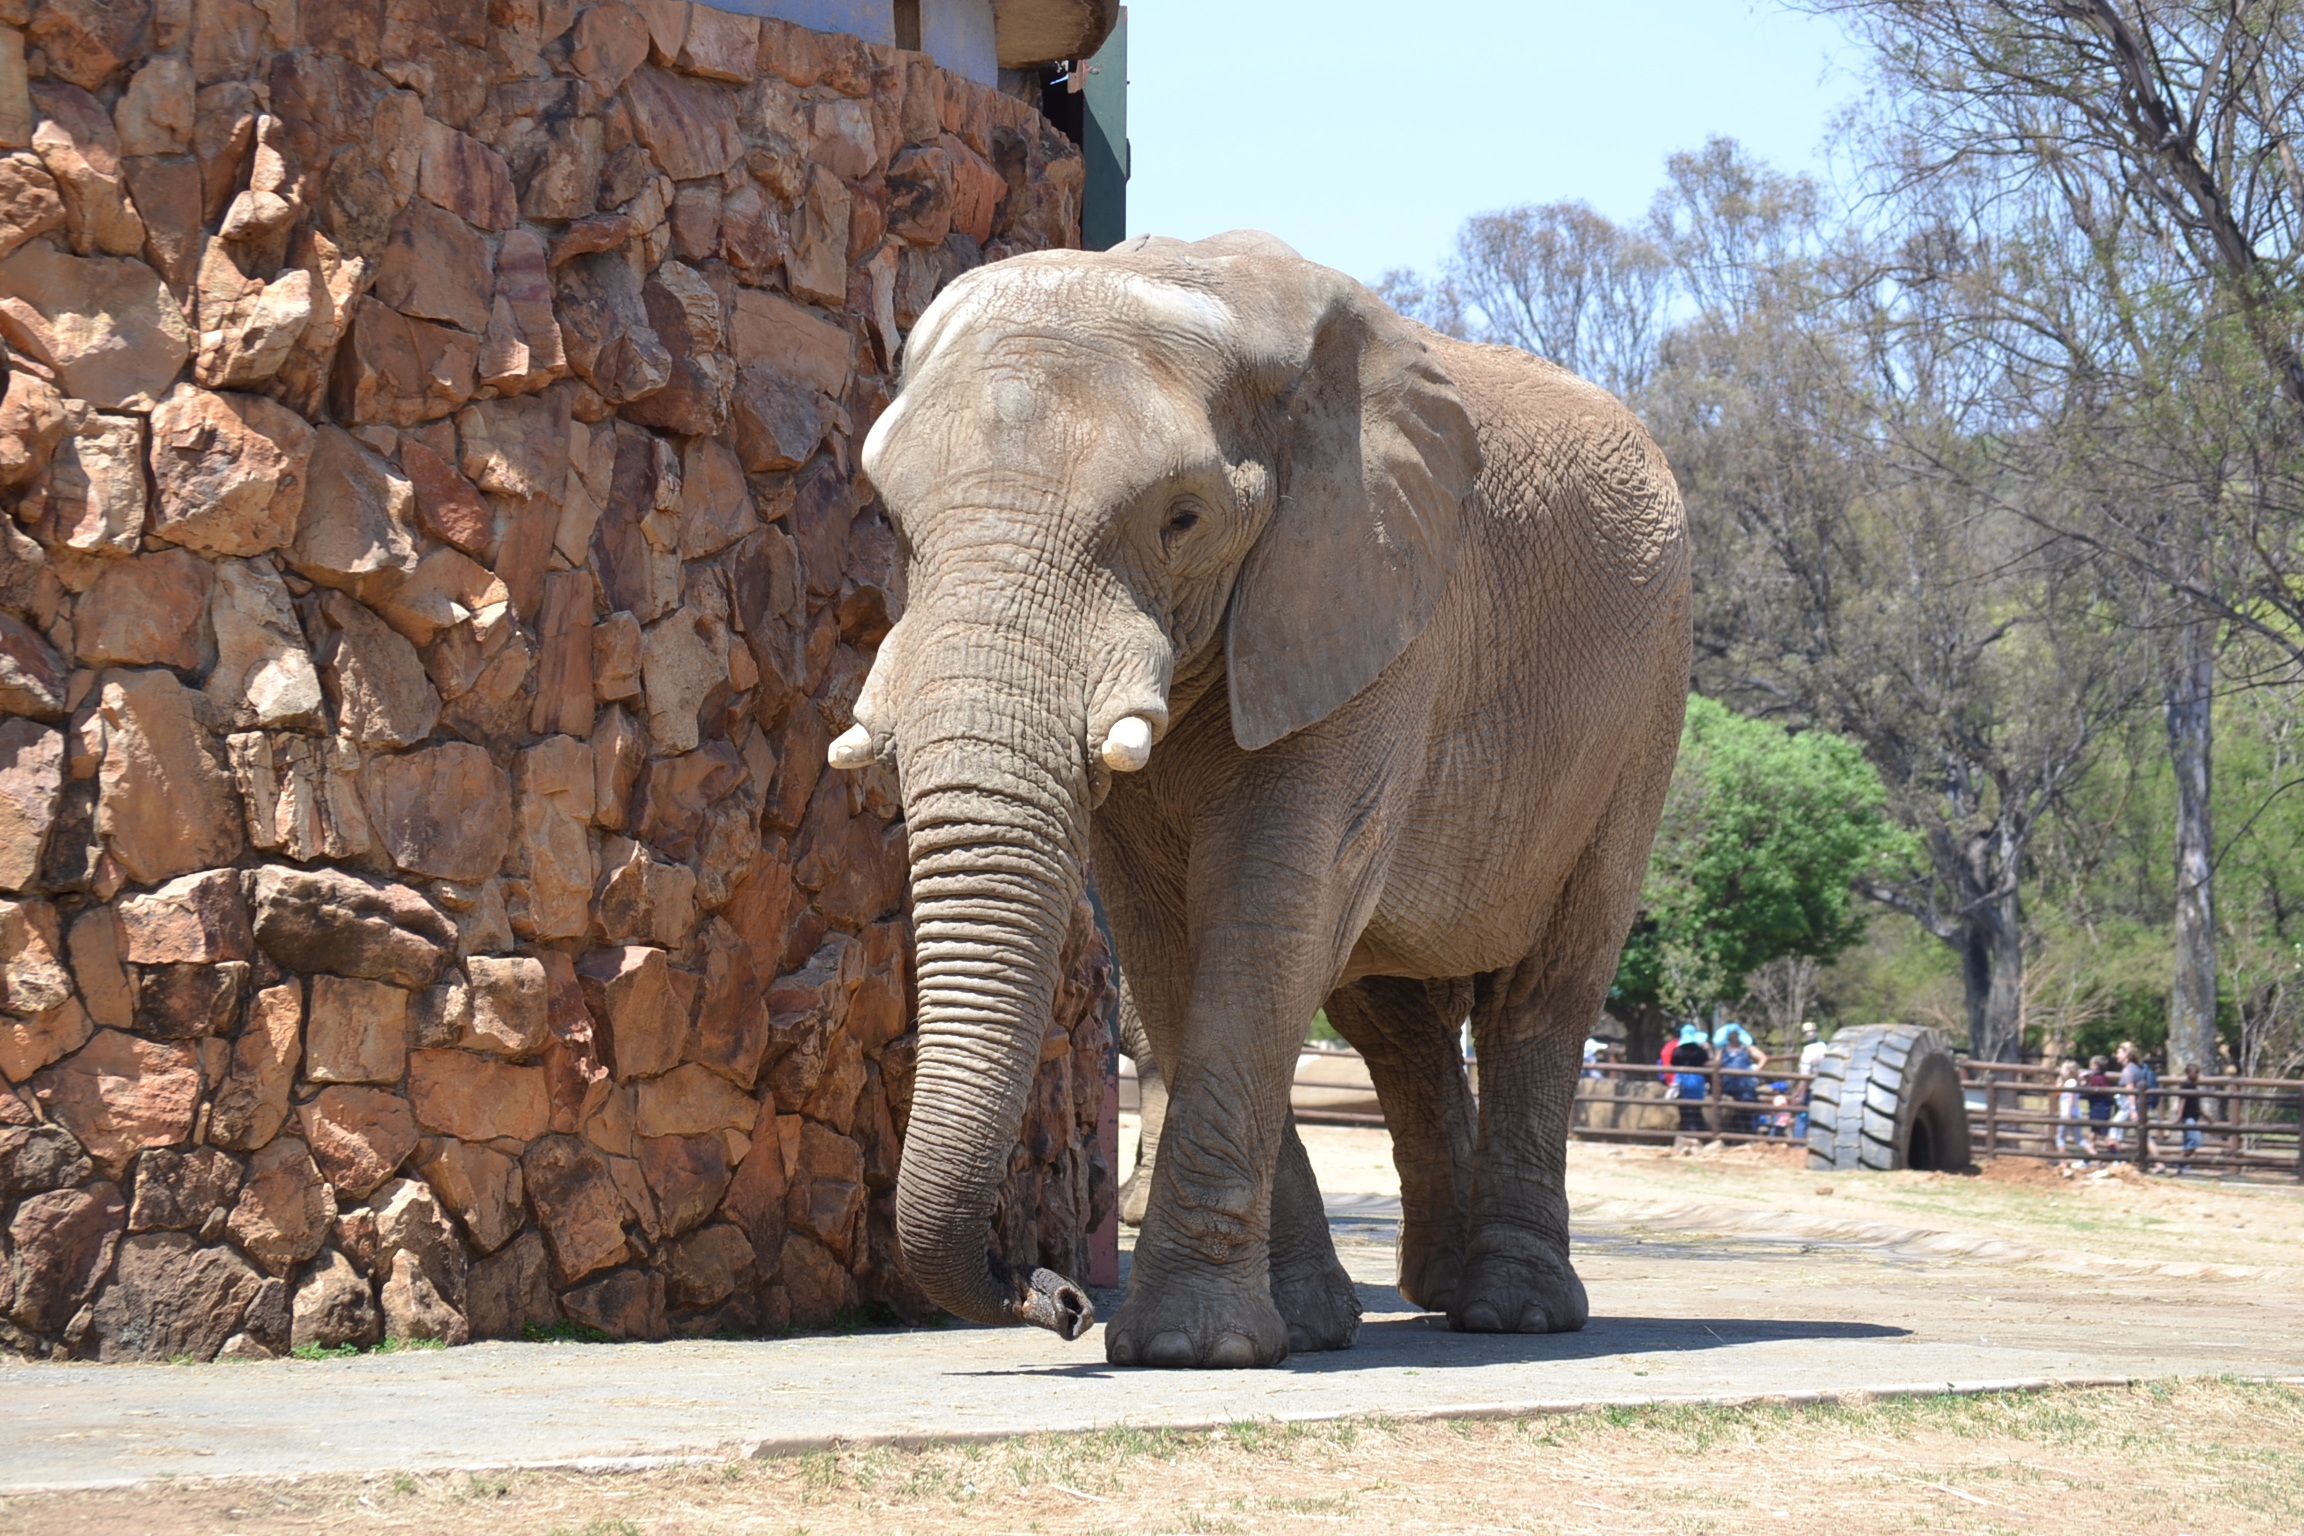
nature, animal, wildlife, zoo, mammal, fauna, elephant, african, safari, indian elephant, african elephant, outdoor recreation, elephants and mammoths